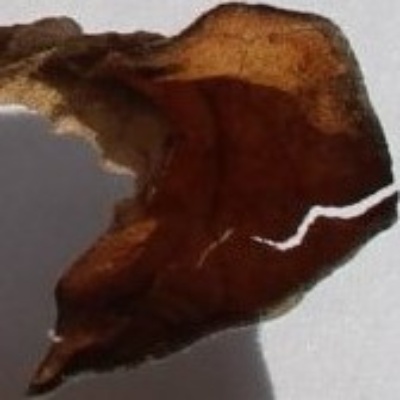
Crop: Tomato
Condition: verticulium wilt